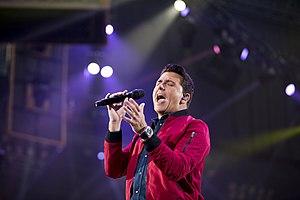
Jan Smit, né le 31 décembre 1985 à Volendam, est un chanteur, auteur-compositeur et présentateur néerlandais. Il a connu plusieurs grands succès aux Pays-Bas et en Flandre dont : Ik zing dit lied voor jou alleen, Als de morgen is gekomen et Echte vrienden. Il a aussi connu des succès en Allemagne, en Autriche et en Suisse avec ses chansons en allemand. Il est un membre des groupes De Toppers et KLUBBB3.